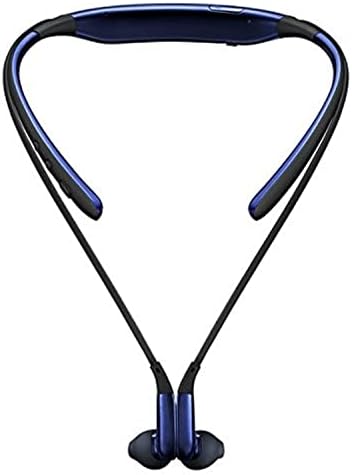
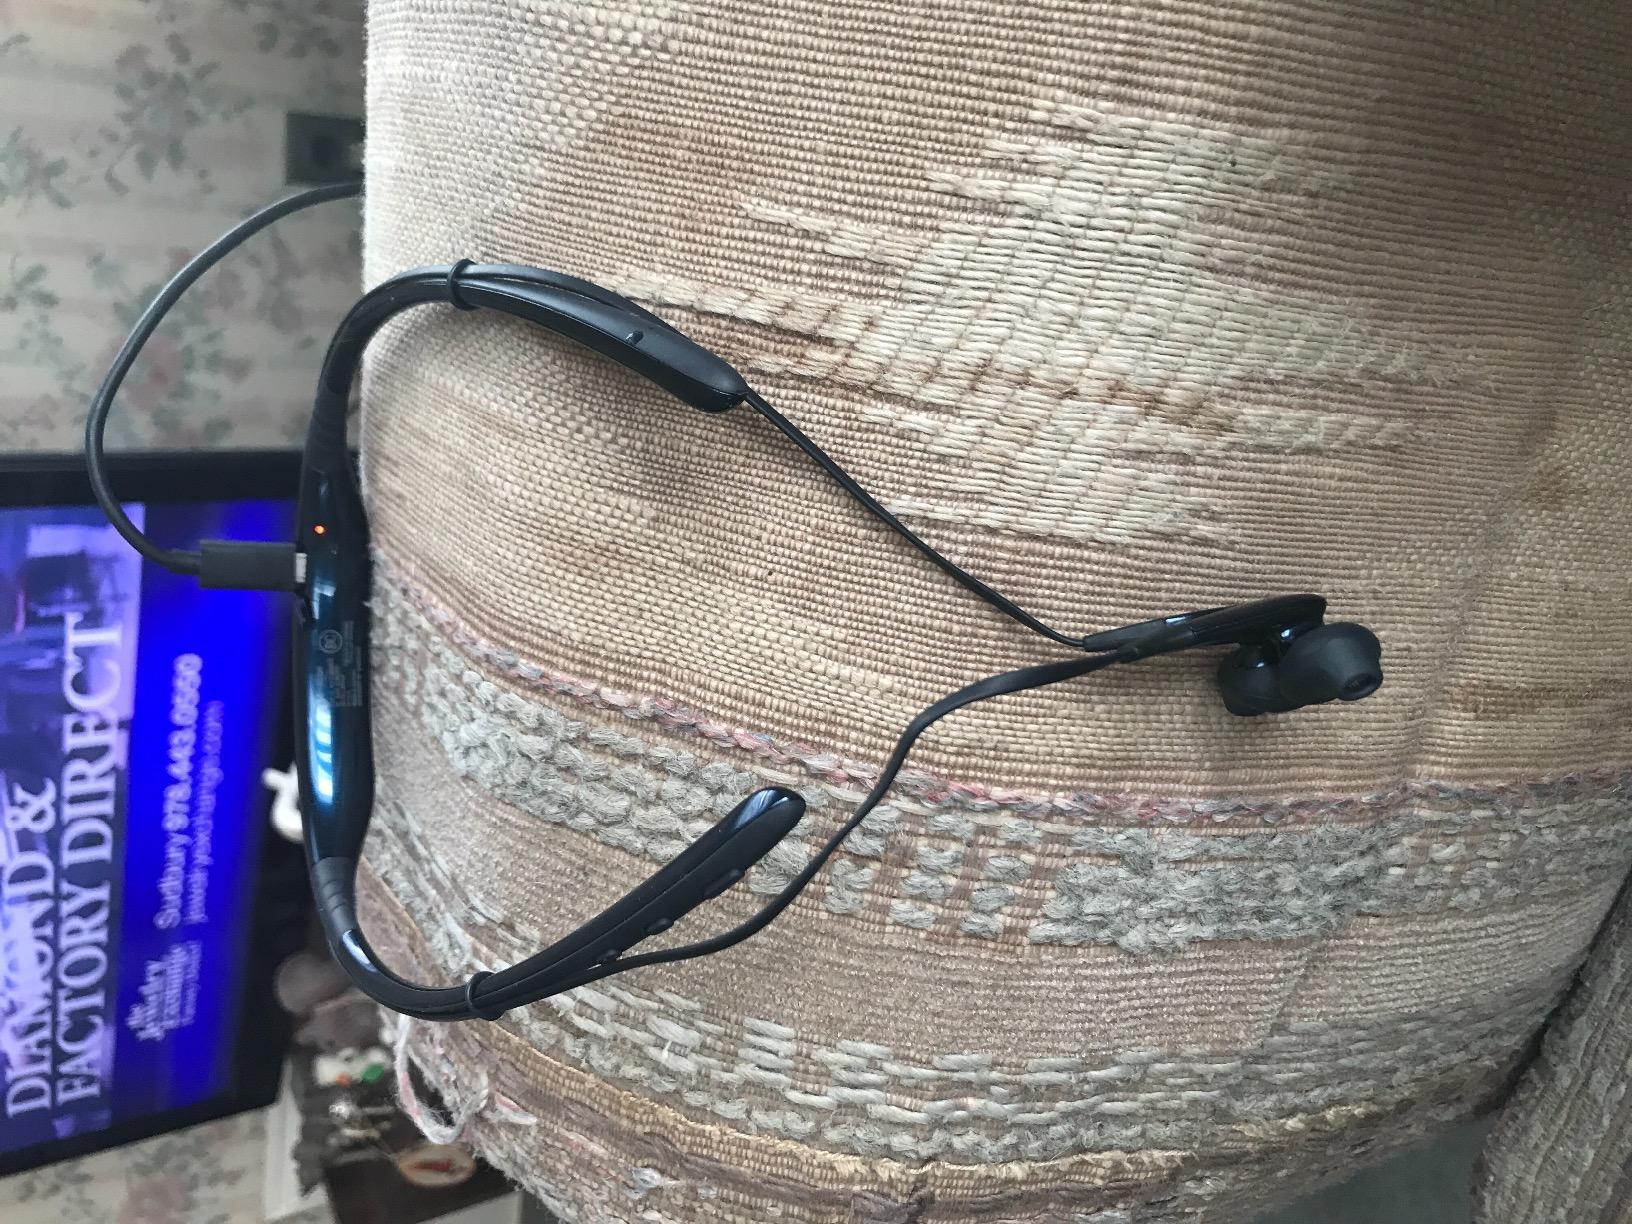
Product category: headphones
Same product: yes